Bailey House (Los Angeles)

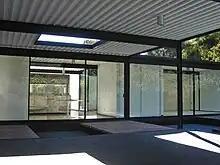
View into the house

The main house is a rectangular plan with a solid rectangular core housing the utilities – two full bathrooms and a mechanical room. Beyond this core lay two efficiently arranged bedrooms. The threshold through this interior courtyard/core provides increased privacy (visually and acoustically) for the bedrooms. By designing a central service core Koenig simplified the language of the perimeter condition to either standard sized sliding glass doors or opaque steel walls. The simplicity of the material vocabulary is what John Entenza found most appealing. When first visiting the house he described it as "a very pristine, clean design. Two details, one north–south, one east–west. One material for the roof, same one for the walls. Minimal house, maximum space."